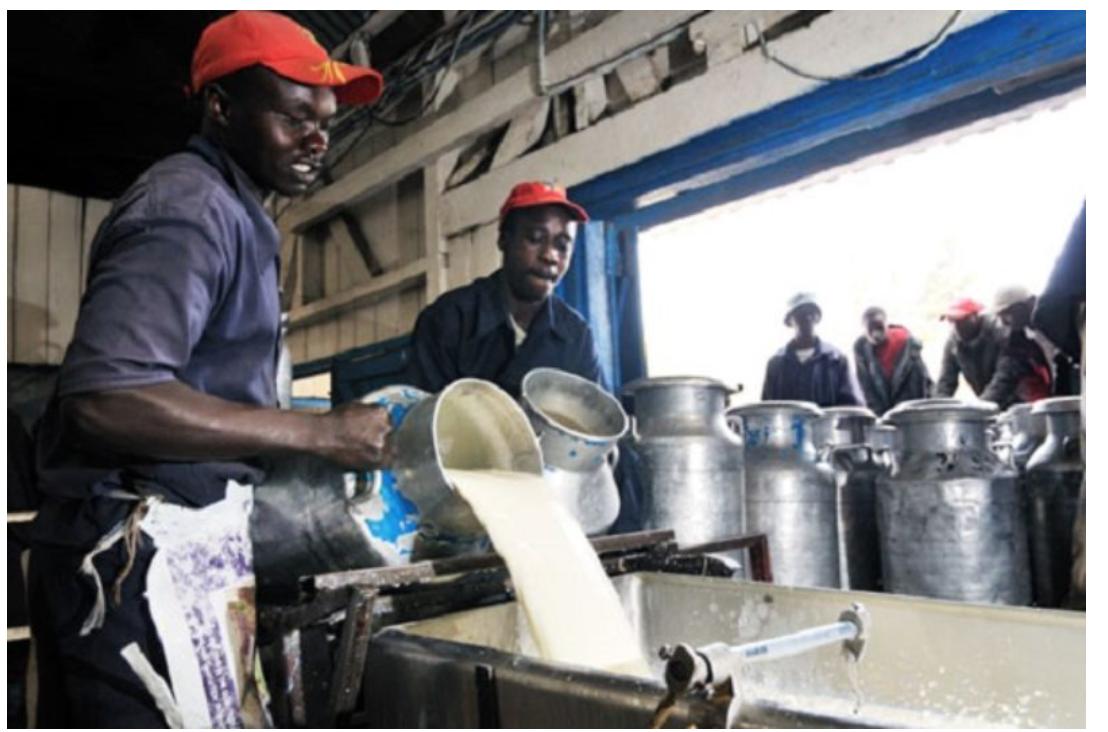
Hapa kuna maziwa mingi kabisa, tunaona kuna mtu ambaye anamwanga hiyo maziwa kutoka kwa mkebe ya maziwa, na ni kama anamwagia (cs)machine(cs). Kando na hayo tunaona kuna watu wengine wanasimama pale kwa dirisha, na inaonekana kuwa hawa watu ni wafanyakazi kwa hii kampuni ya maziwa.